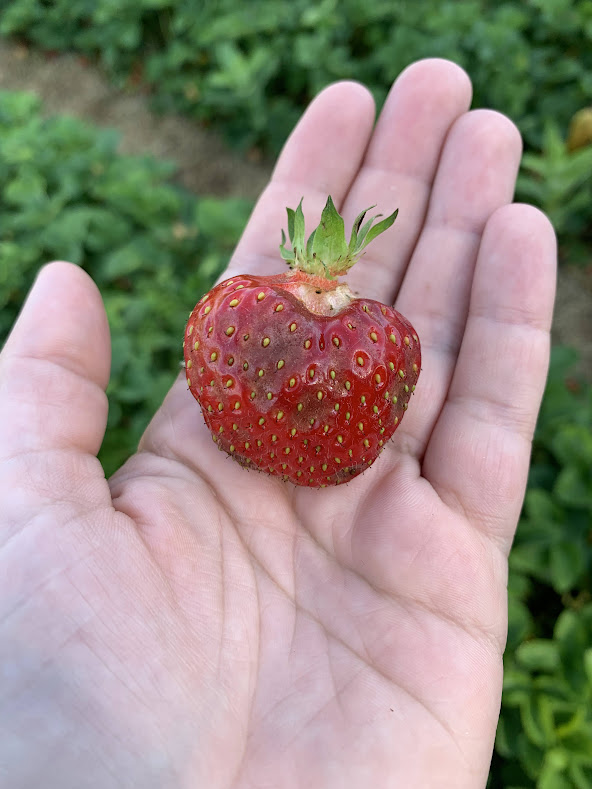
Plant: Strawberry
Disease: strawberry anthracnose